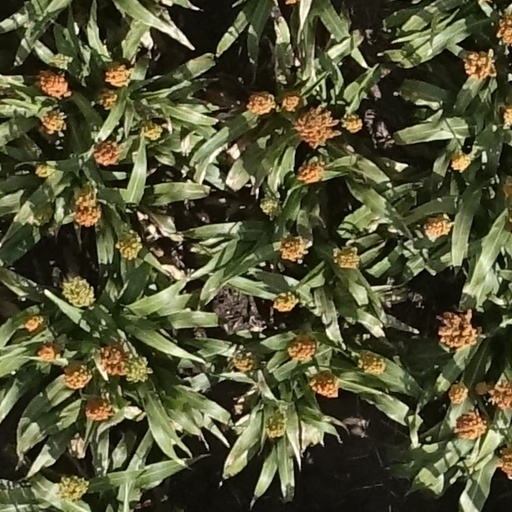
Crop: sorghum